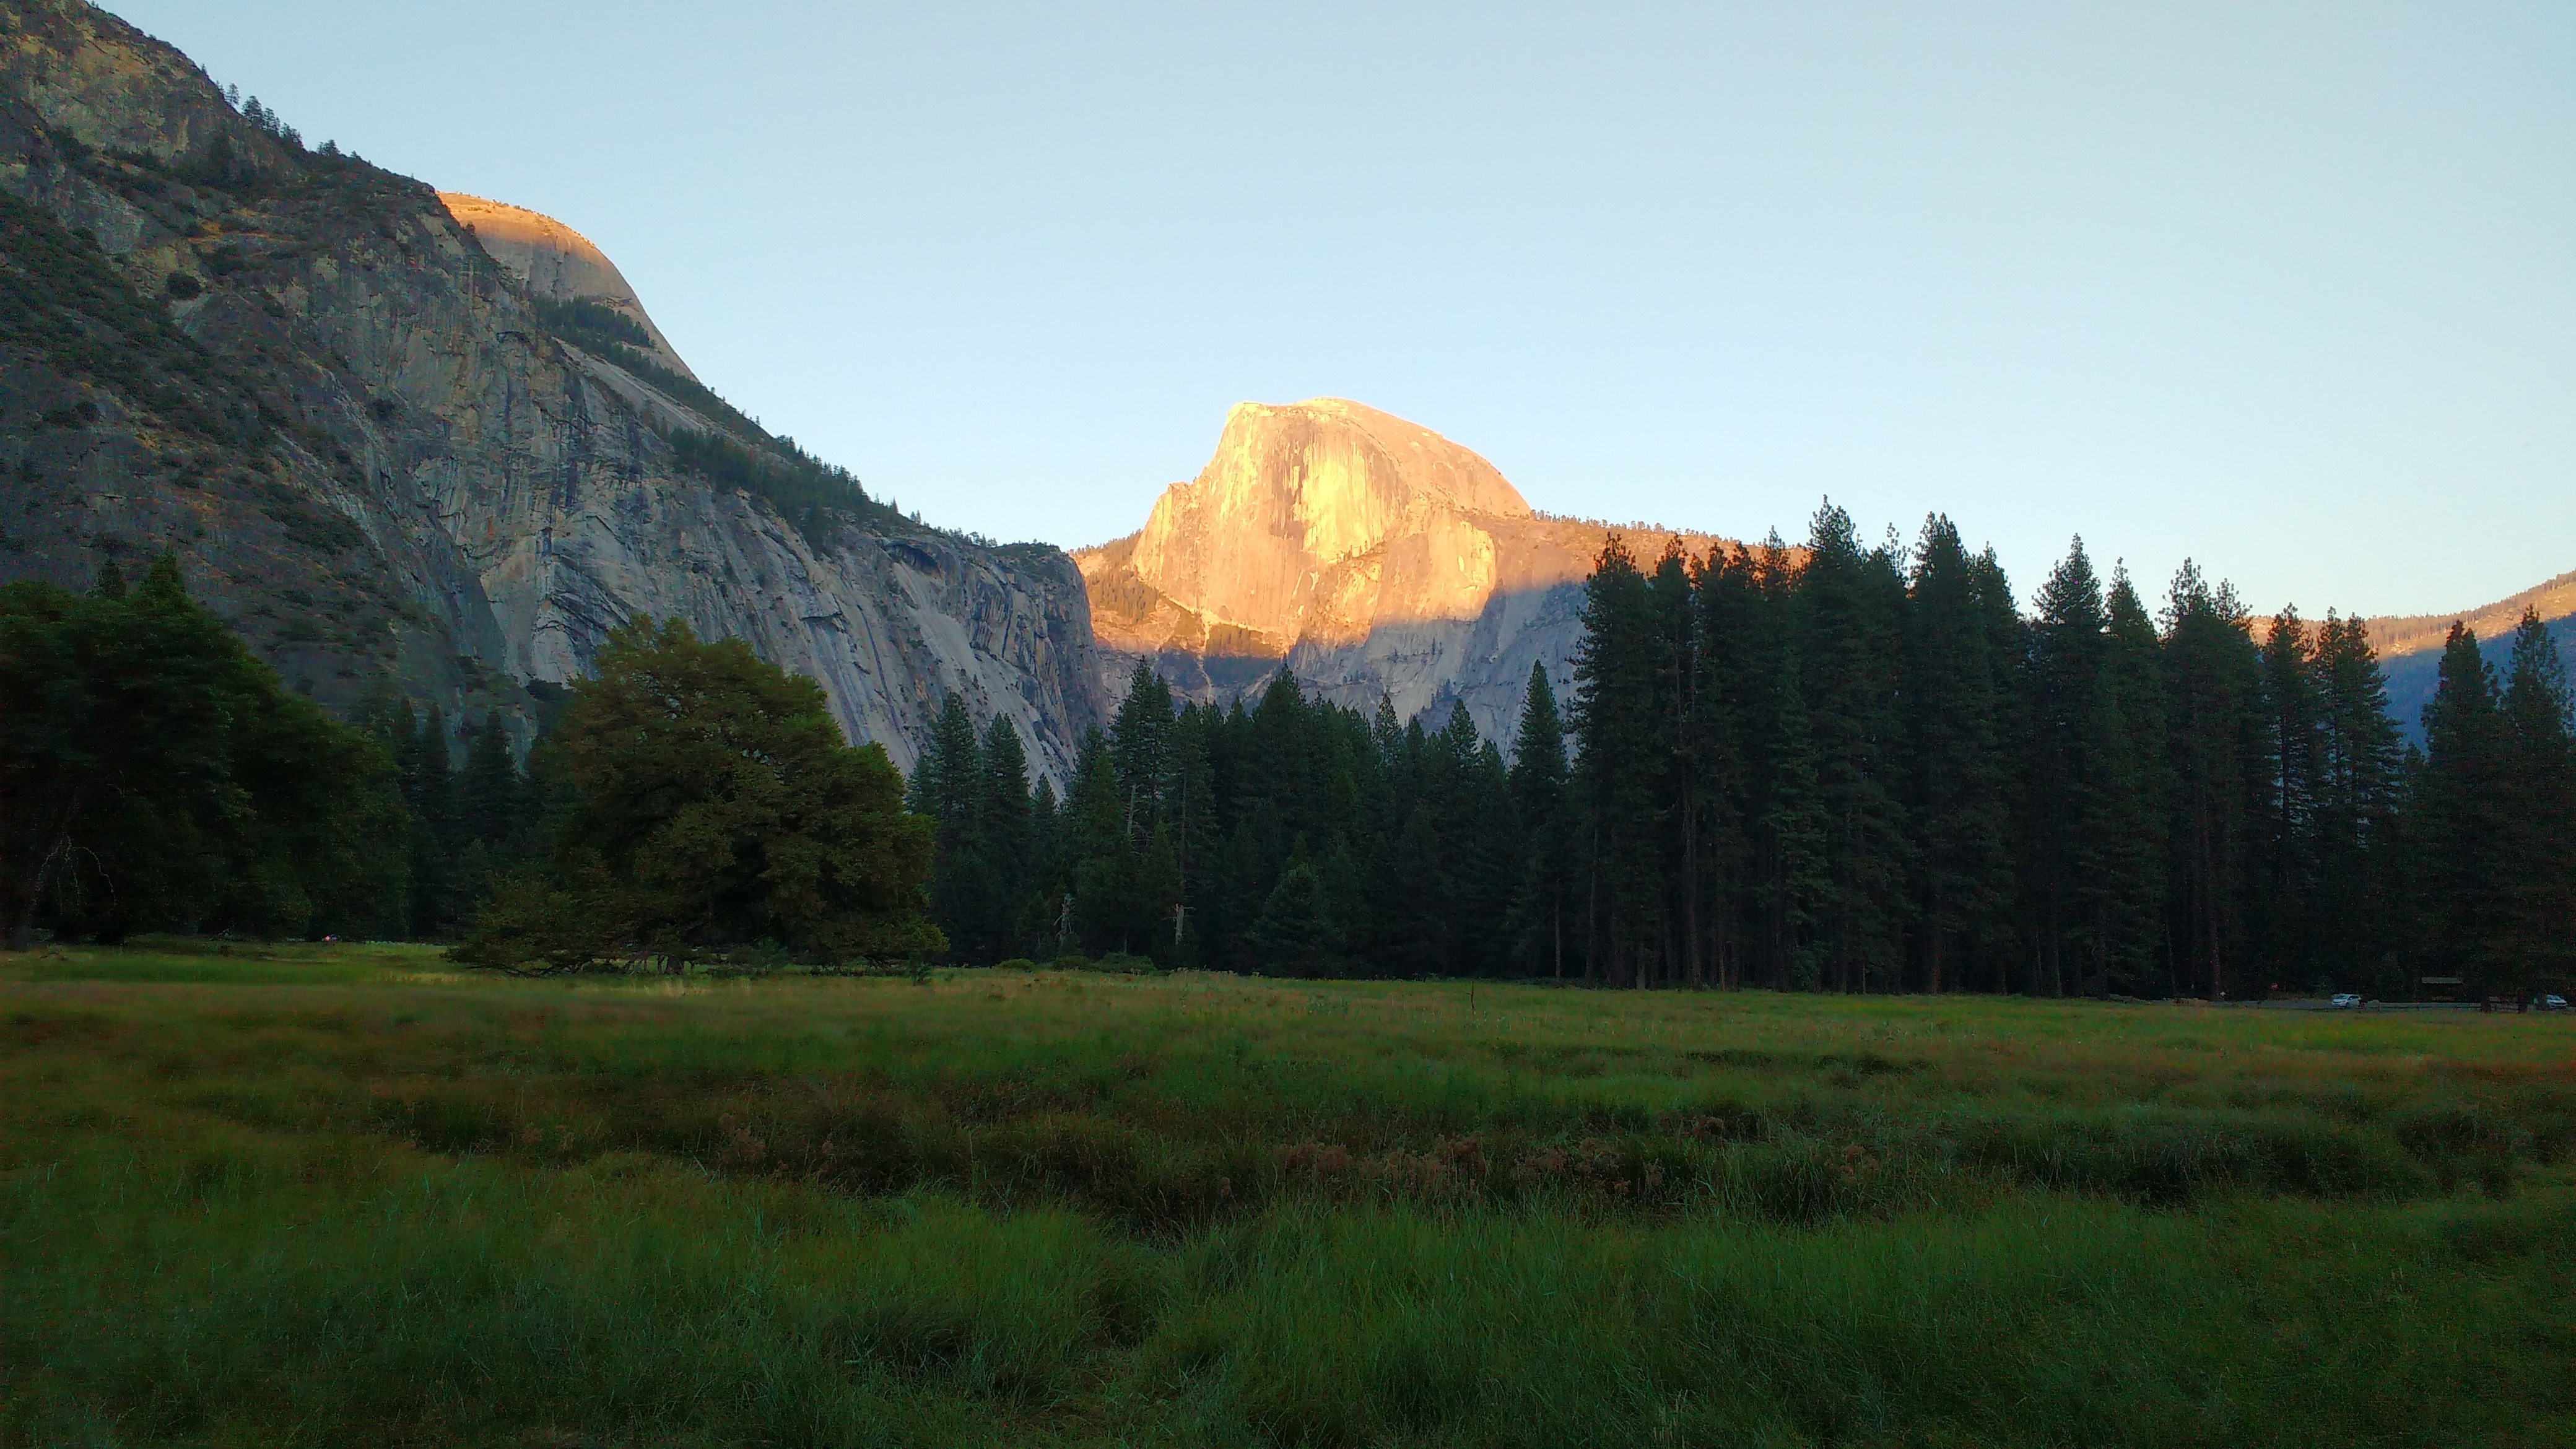
landscape, tree, nature, wilderness, mountain, meadow, morning, hill, lake, valley, mountain range, yosemite, dusk, evening, reflection, autumn, national park, grassland, plateau, dome, fell, loch, ecosystem, half, landform, natural environment, geographical feature, atmospheric phenomenon, mountainous landforms